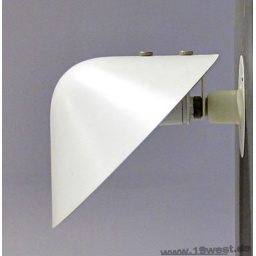
Mini VIP wall lamp by Jorgen Gammelgaard